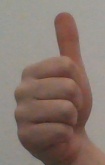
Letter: aleff